Rada Tilly

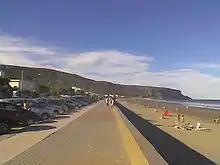
Municipal beach

The main attraction of the city is its coastline, extending for , covered in fine sand. This uninterrupted geographical feature allows for the enjoyment of numerous leisure activities such as football, beach volleyball, and walking, as well as windsurfing, kitesurfing, diving, snorkeling, trekking, motocross, and mountain bicycling. Landsailing (three-wheeled carts with a sail attached to them that move with the force of the wind) is a popular spectator sport in Rada Tilly, and the 2008 Landsailing World Cup was held on these beaches.